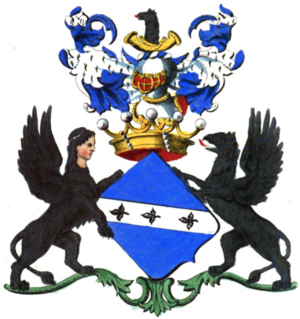
Armoiries de la famille Moreau de Bellaing
Cette liste des familles contemporaines de la noblesse belge ne retient que les familles subsistantes faisant partie officiellement de la noblesse belge avec un principe légal de noblesse héréditaire, à l'exclusion des familles de nationalité belge de noblesse non reconnue ou de noblesse étrangère n'ayant pas introduit une requête d'incorporation dans la noblesse auprès de S.M. le roi des Belges.